Chattambikkalyaani

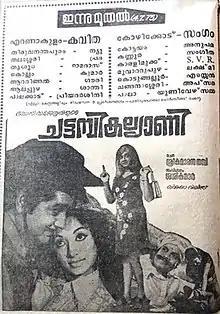
Theatrical release poster

Chattambikkalyaani is a 1975 Indian Malayalam film, directed by J. Sasikumar and produced by Sreekumaran Thampi. The film stars Prem Nazir, Lakshmi, K. P. Ummer and M. G. Soman in the lead roles. The film has musical score by M. K. Arjunan.